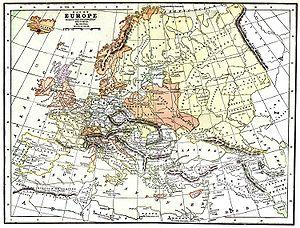
1550 est une année commune commençant un mercredi.